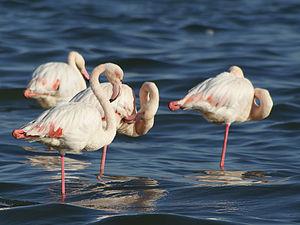
Le parc national d'Iriqui fait partie des parcs nationaux du Maroc et s'étend sur une superficie de 123 000 hectares. C'est un parc saharien créé en 1994 pour les espèces désertiques.